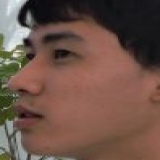
ca sĩ Doãn Hiếu